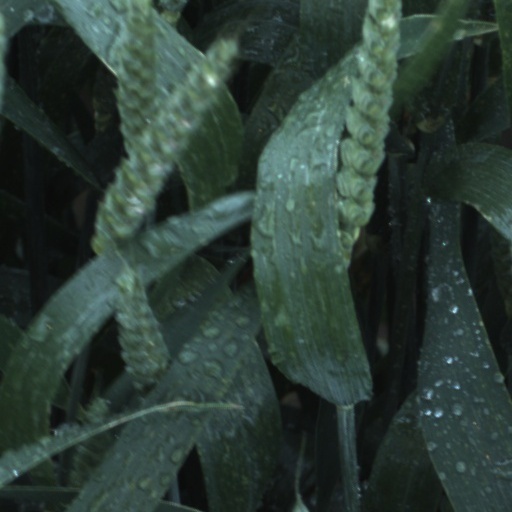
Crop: wheat